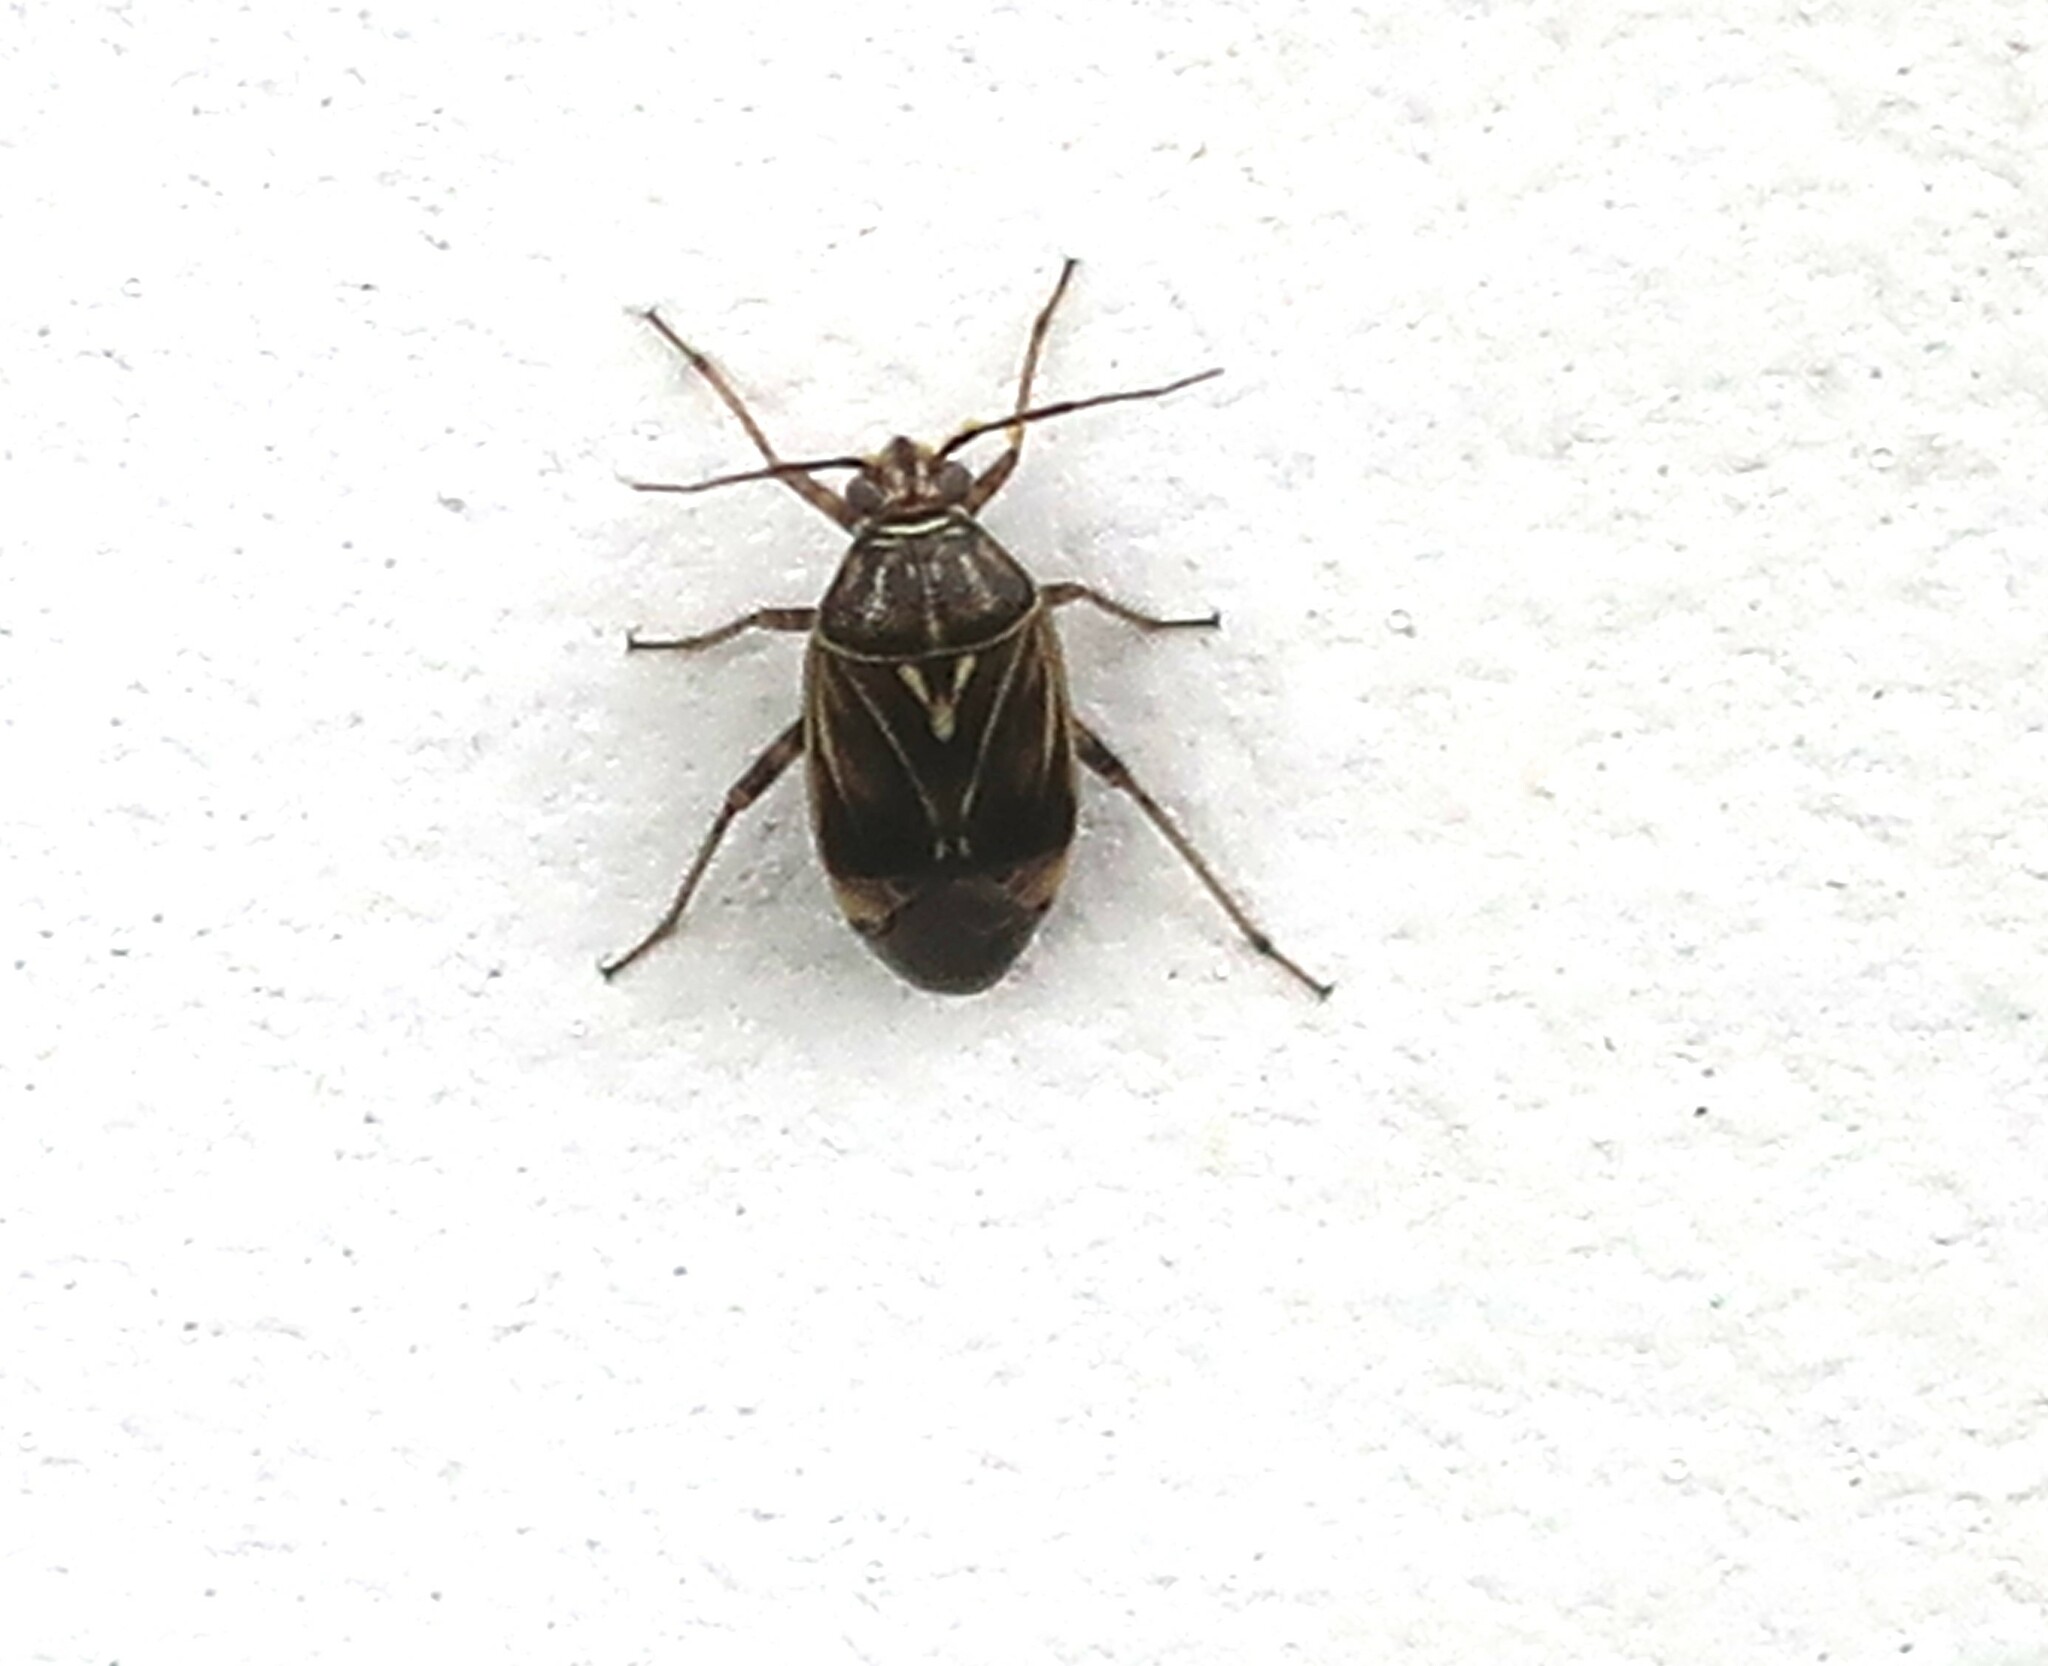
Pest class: lygus_bug